K-13 (missile)

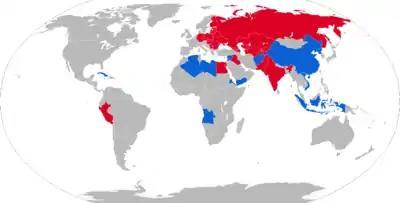
Map with K-13 operators in blue and former operators in red

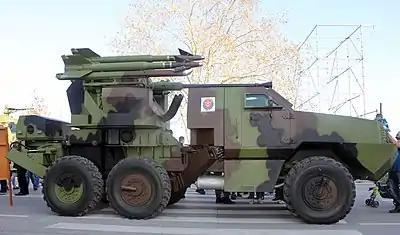
Serbian hybrid SAM - PASARS 16 with K-13 missile

The K-13 missile was used by North Vietnamese MiG-21 pilots. Due to the NVAF's very limited number of MiG-21s, their common tactic was to approach an American formation at maximum reasonable speed, fire their missiles in volleys, and exit the area at maximum speed to avoid engagement.